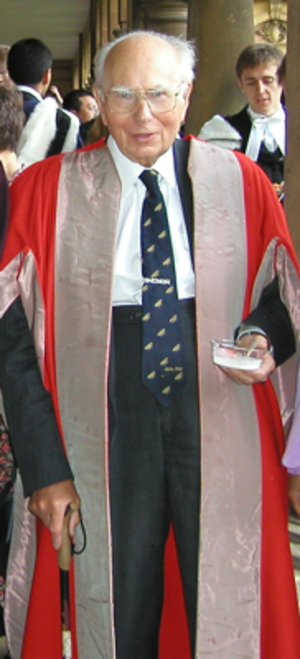
Andrew Huxley
Andrew Huxley ved Trinity College, Cambridge, juli 2005
Sir Andrew Fielding Huxley var en engelsk fysiolog. Han modtog Nobelprisen i fysiologi eller medicin i 1963.